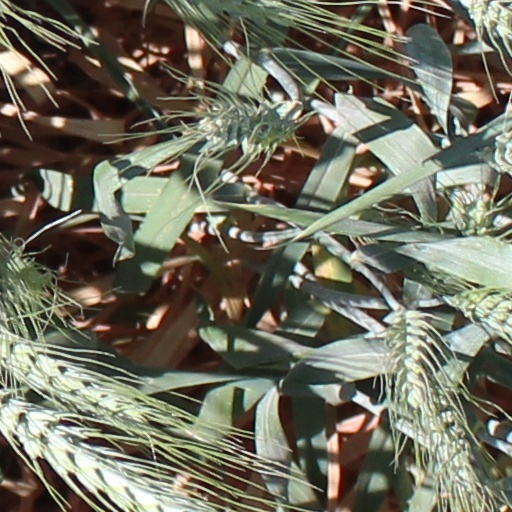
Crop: wheat